Okinoshima, Shimane

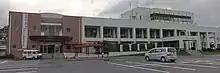
Okinoshima Town Hall

Okinoshima Town takes its name from Okinoshima, the traditional name for all four inhabited Oki Islands. There is no single island named Okinoshima.